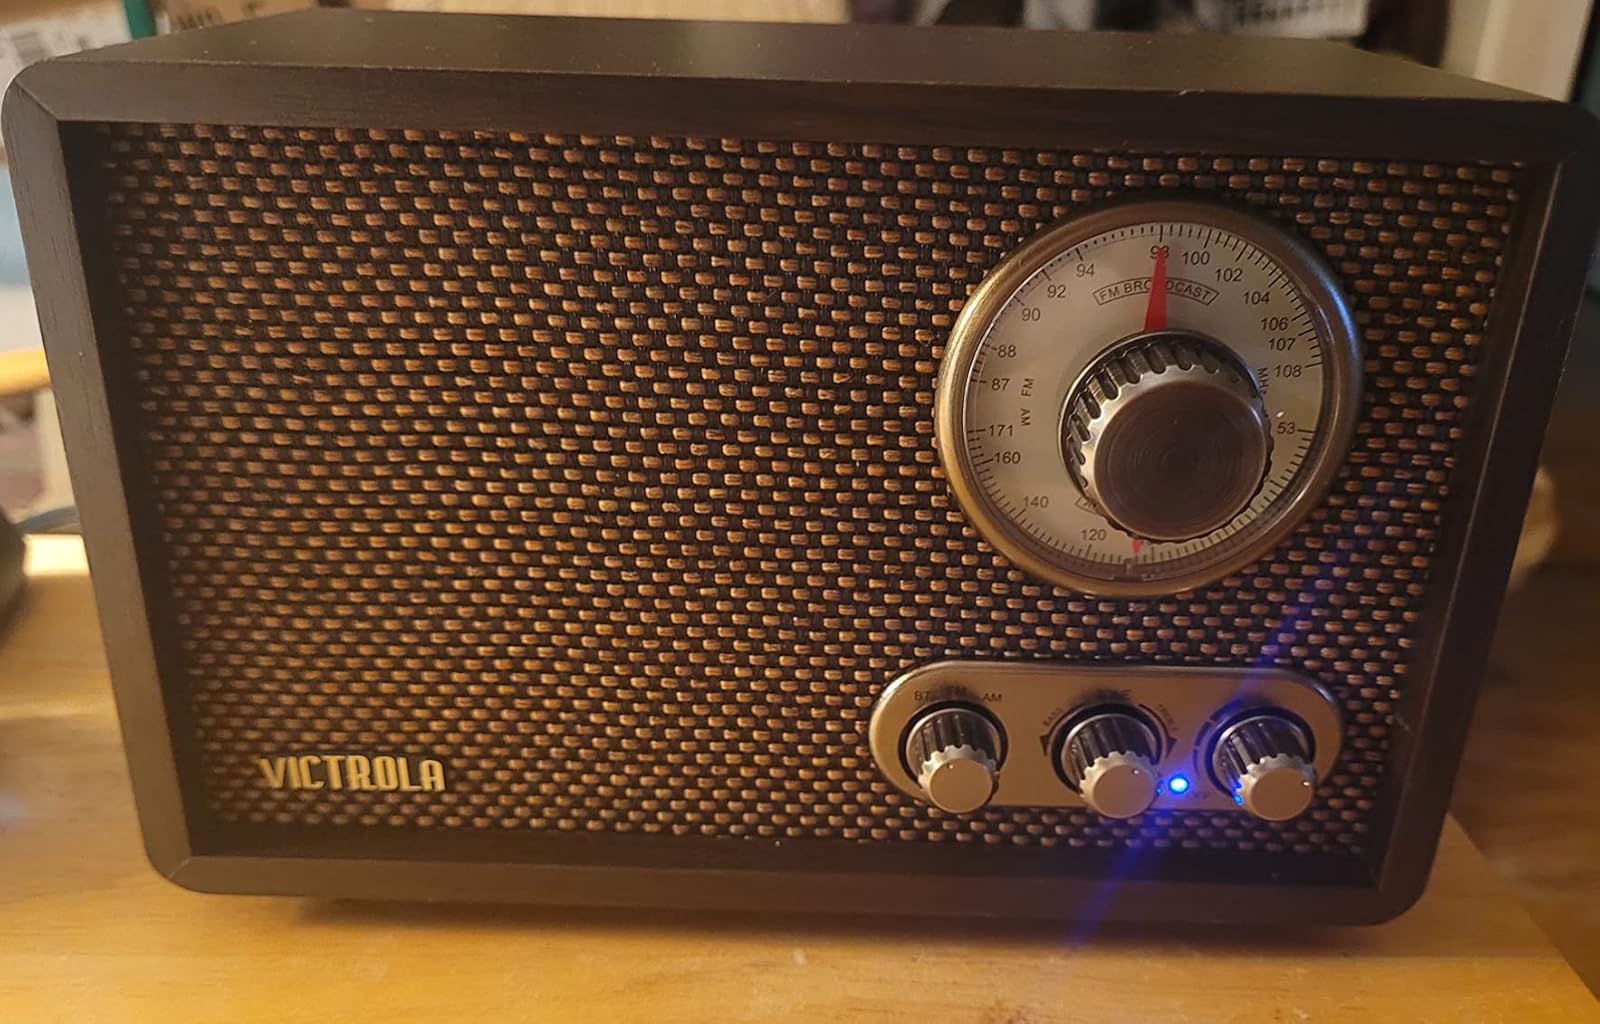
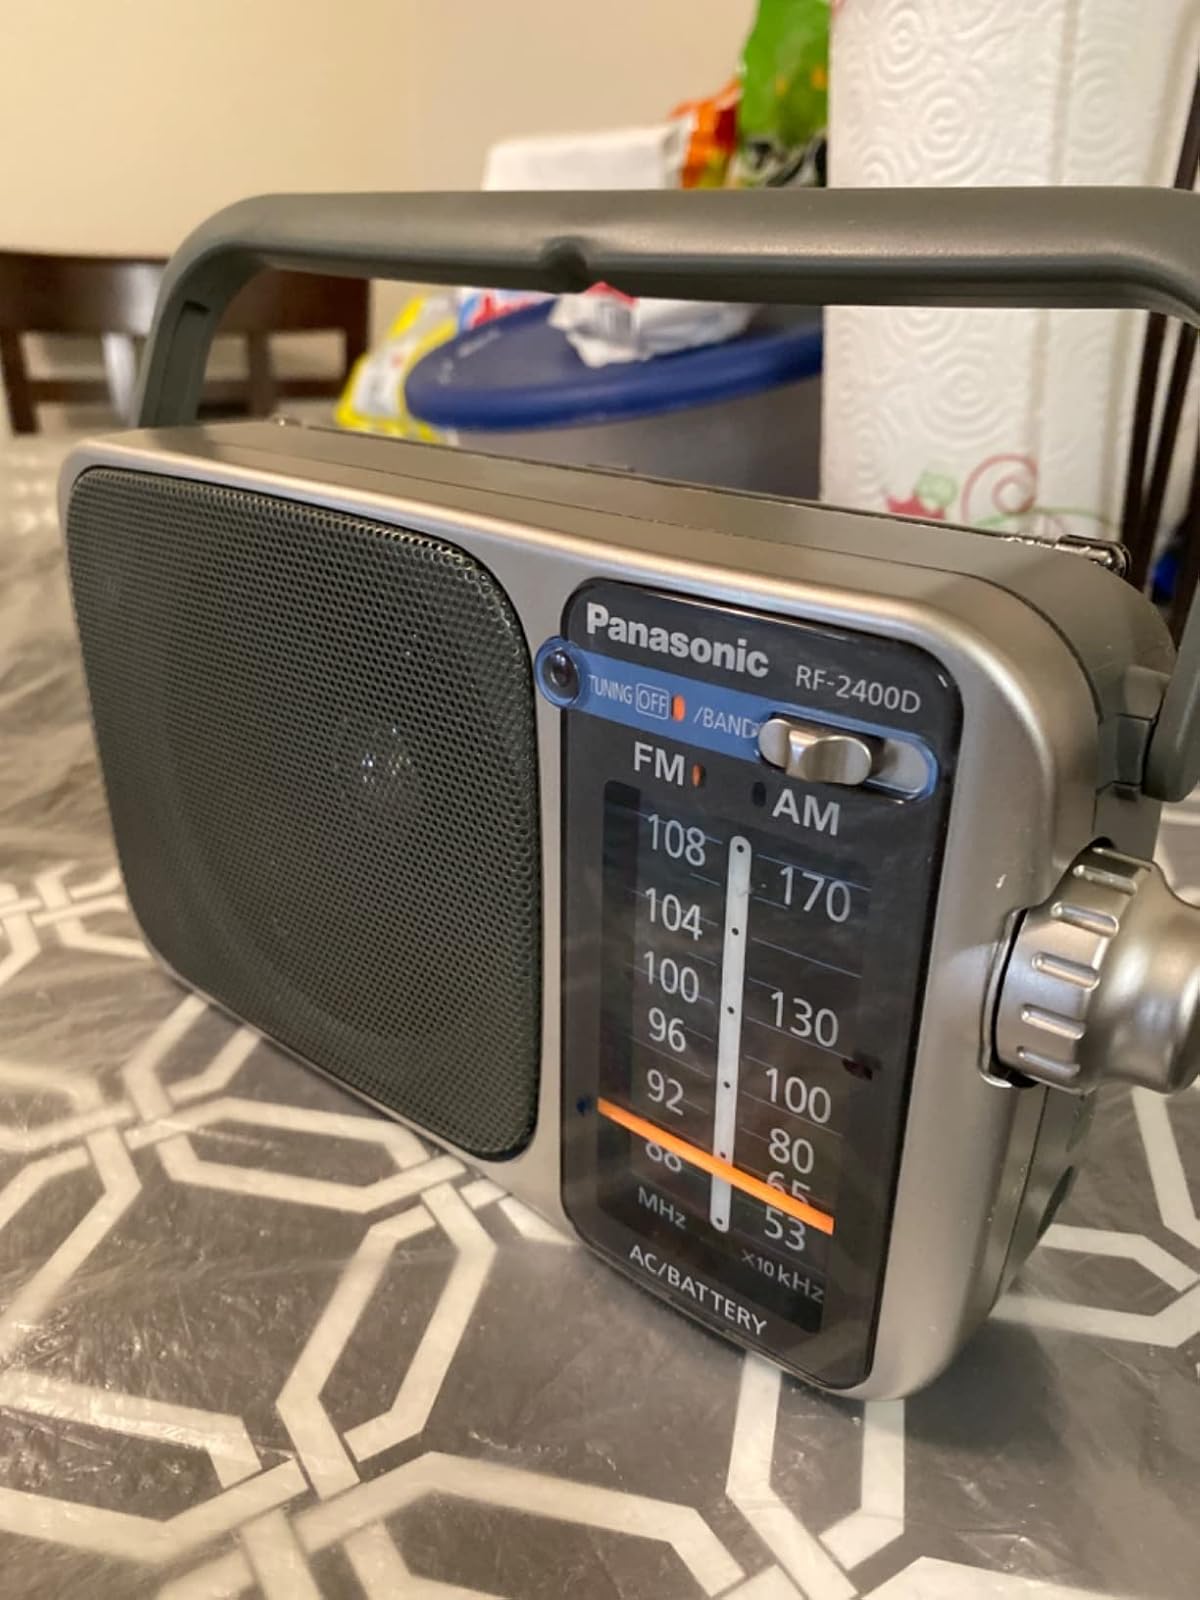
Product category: radio
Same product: no